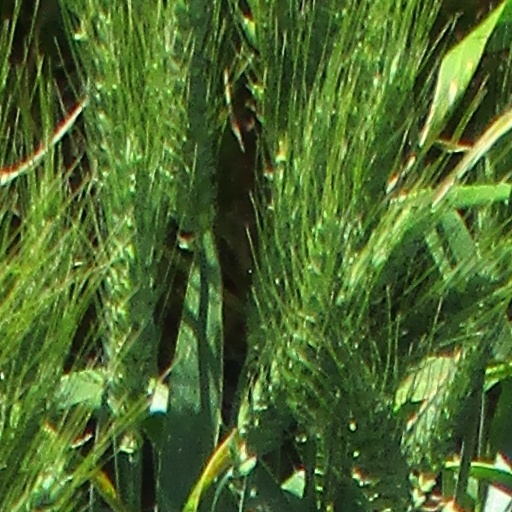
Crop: wheat